Bascom Hill

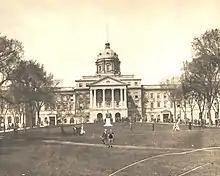
Bascom Hall with the new entry and dome, between 1895 and 1916

North Hall was the university's first building, constructed where "North Dorm" had been drawn in the general plan, at mid-right in the 1885 engraving. It was designed by John Rague in Federal style, a rather plain, sober architectural style popular before the Civil War. It stands four stories, clad in Madison sandstone - rather similar to dorms of the day at Ann Arbor, Michigan. Construction cost $19,000, and it opened in September 1851. For the first four years it was the only building on campus, so as well as living accommodations for 50 to 65 students, it contained lecture rooms, labs, a library and a chapel. It offered a mess where students could eat for eighty cents per week. Running water was not piped to the dorm floors, so residents had to carry their own water from a well nearby. The building had hot-air central heating from two furnaces, but when fuel became scarce during the Civil War, a stove was put in each room and residents had to procure their own fuel, often cutting trees nearby in what would become Muir Woods. In 1966 the building by itself was named a National Historic Landmark.